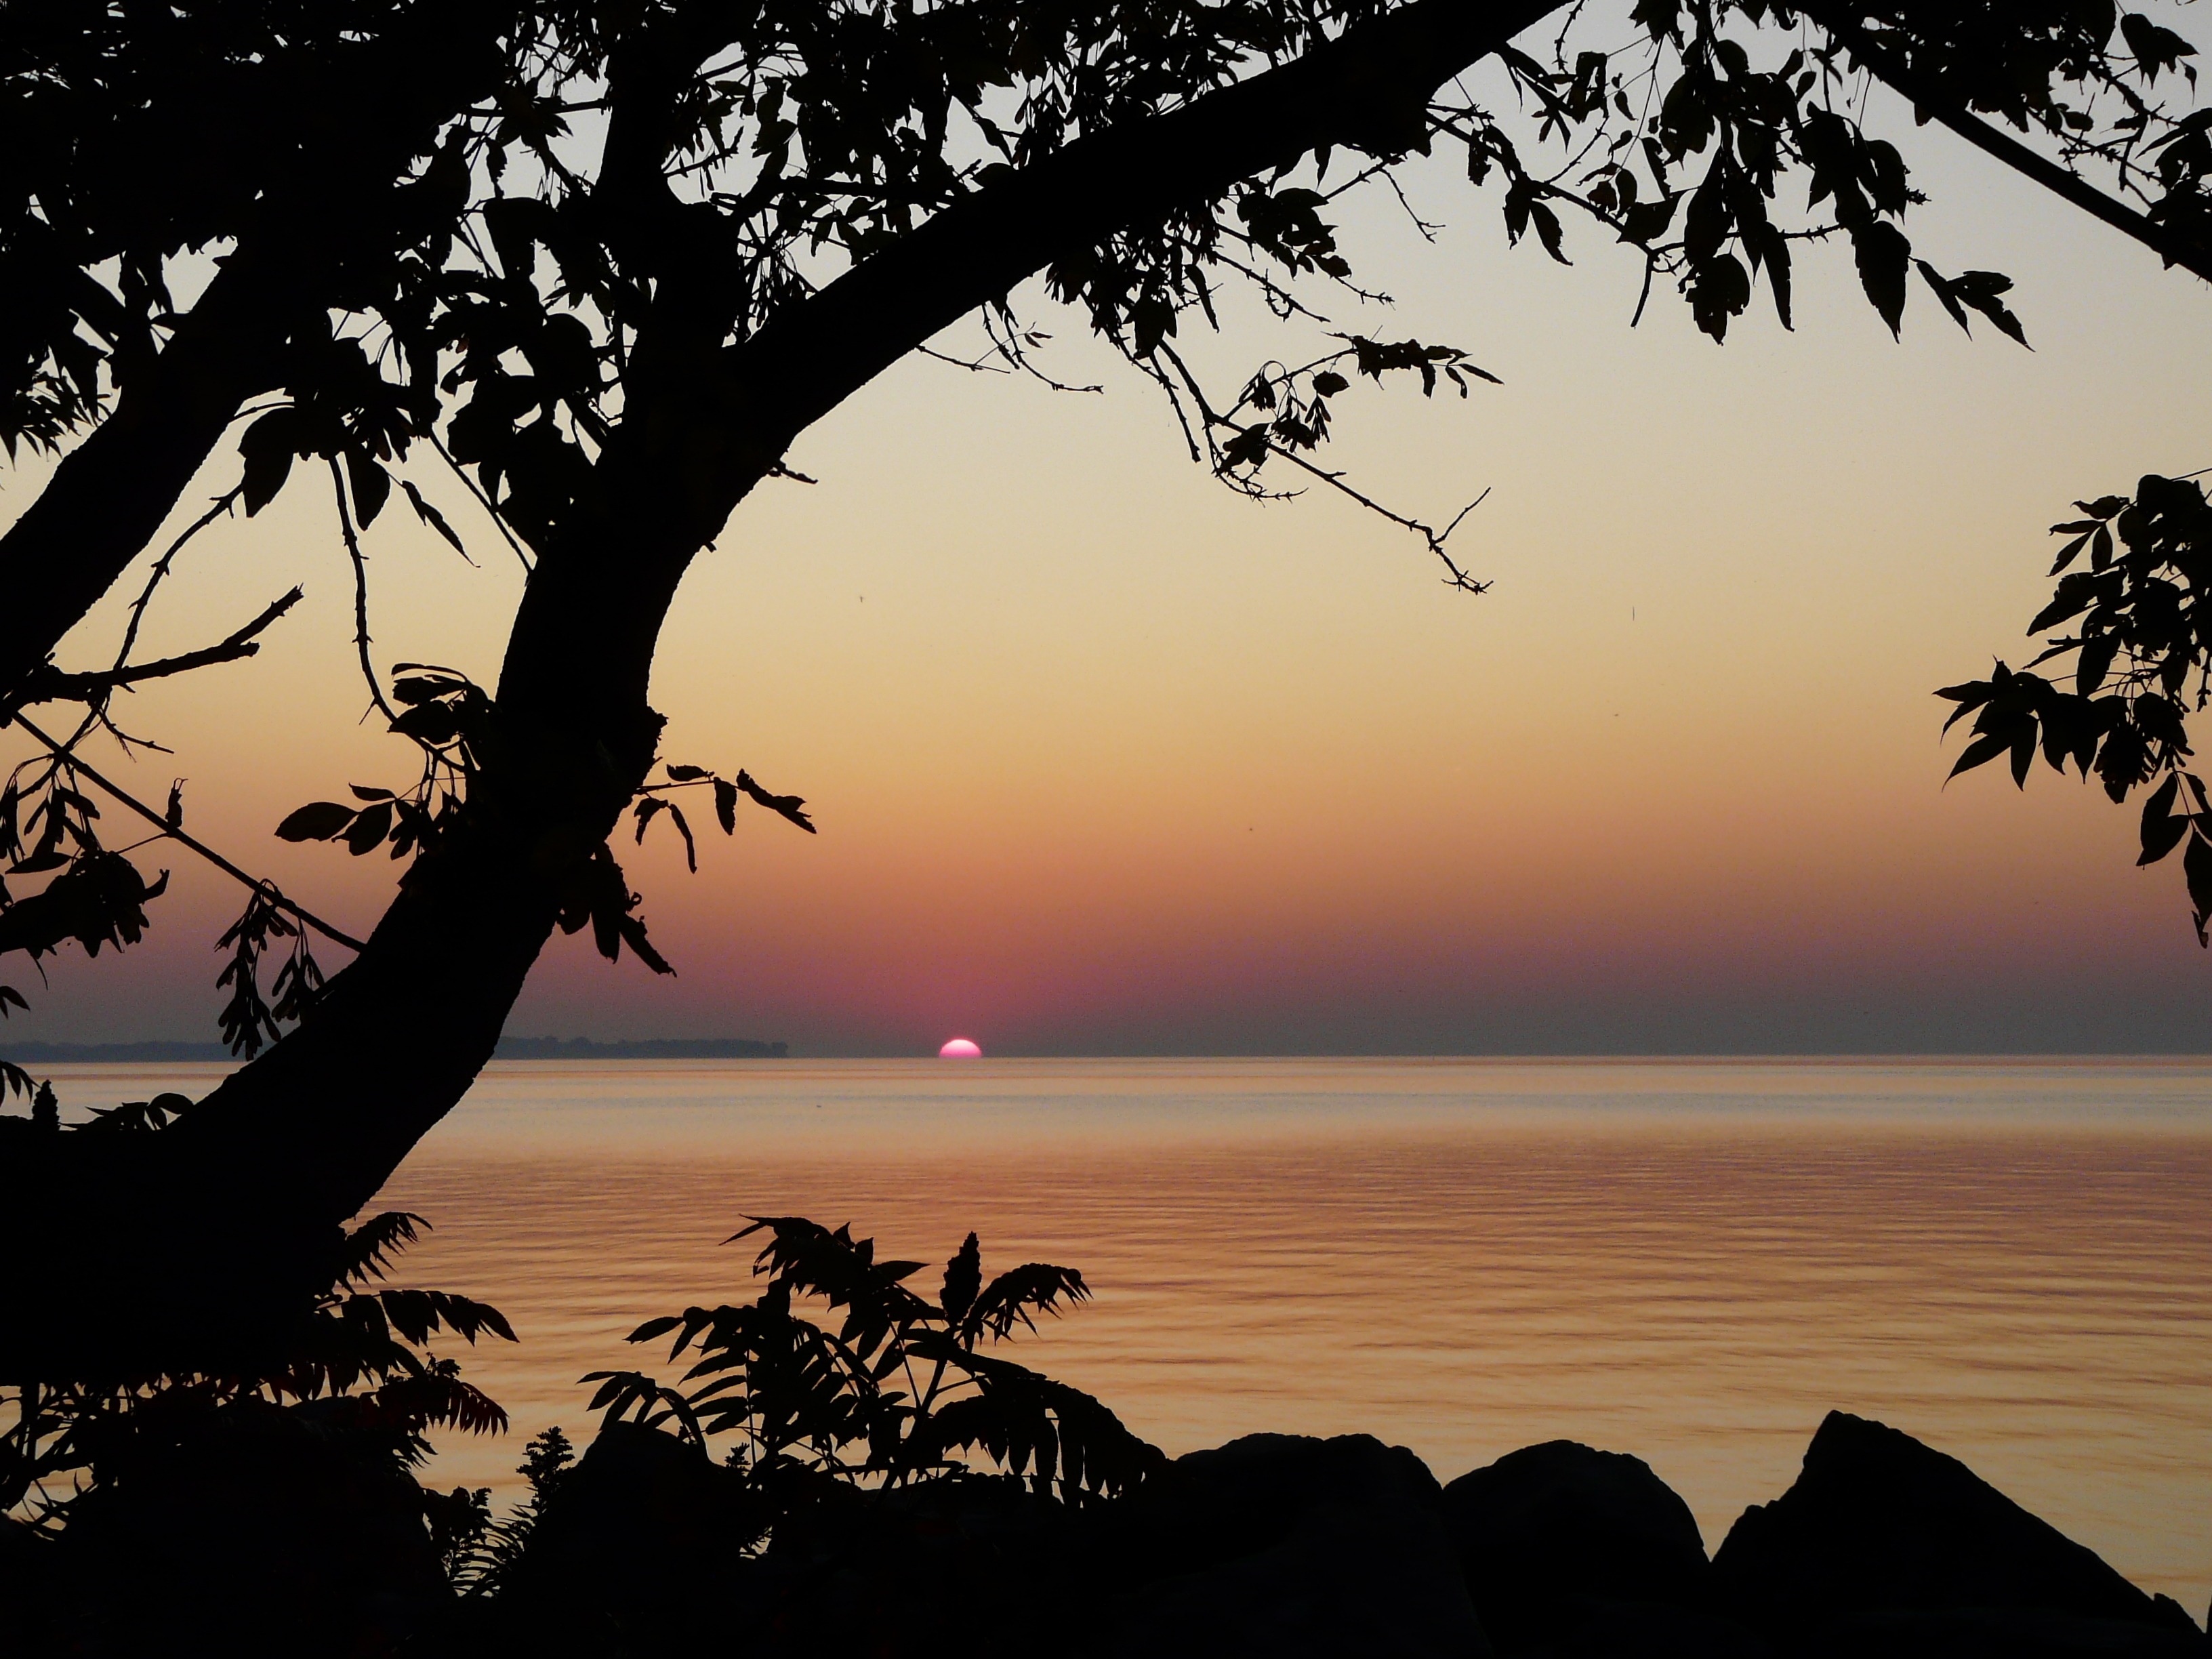
landscape, sea, tree, water, nature, horizon, silhouette, sky, sun, sunrise, sunset, sunlight, morning, lake, dawn, dusk, evening, scenery, branches, scene, atmospheric phenomenon